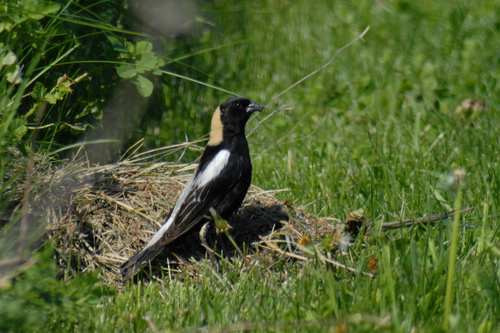
a mostly black bird with white on its wings and yellow on the back of its head
this bird has a black belly and breast with a bit of brown on its nape.
the bird is black with a white rump and a yellow-brown nape, it also has white mixed throughout its wings.
this bird is black all over with yellow feathers on the back of its head and some white on its wings.
a small black bird with a yellow crown, black wings, and a white covert.
this mostly black bird has a tan nape, white wings and a thick, short beak.
this bird has wings that are black and has a yellow napea small black bird, with a red nape, and a pointed bill.
this particular bird has a belly that is red with white patched sides
this bird has a black head and beige nape.
Species: Bobolink